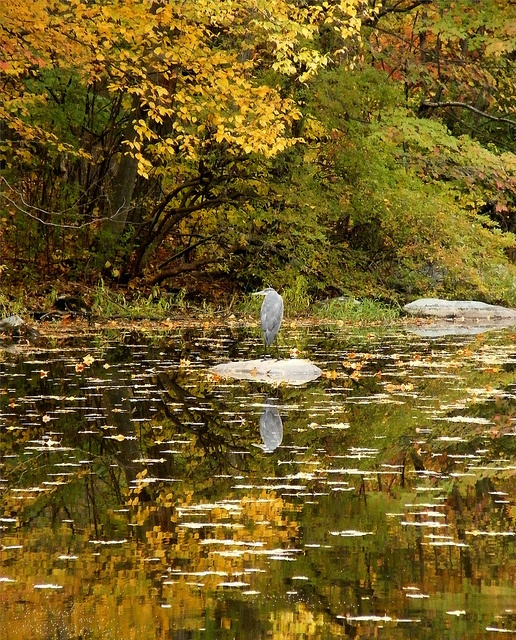
A bird sitting on a rock in the middle of a creek in the fall.
A bird is on a rock in the river
a tranquilly body of water surrounded by trees
THERE IS A BIRD ON ROCK IN WATER IN THE FALL SEASON.
A bird standing on a rock in a creek.